Malin Reuterwall

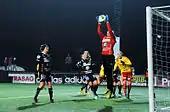
Taking a catch against Tyresö in 2013

Umeå secured Reuterwall's services for another season when she extended her contract with the club in December 2014.